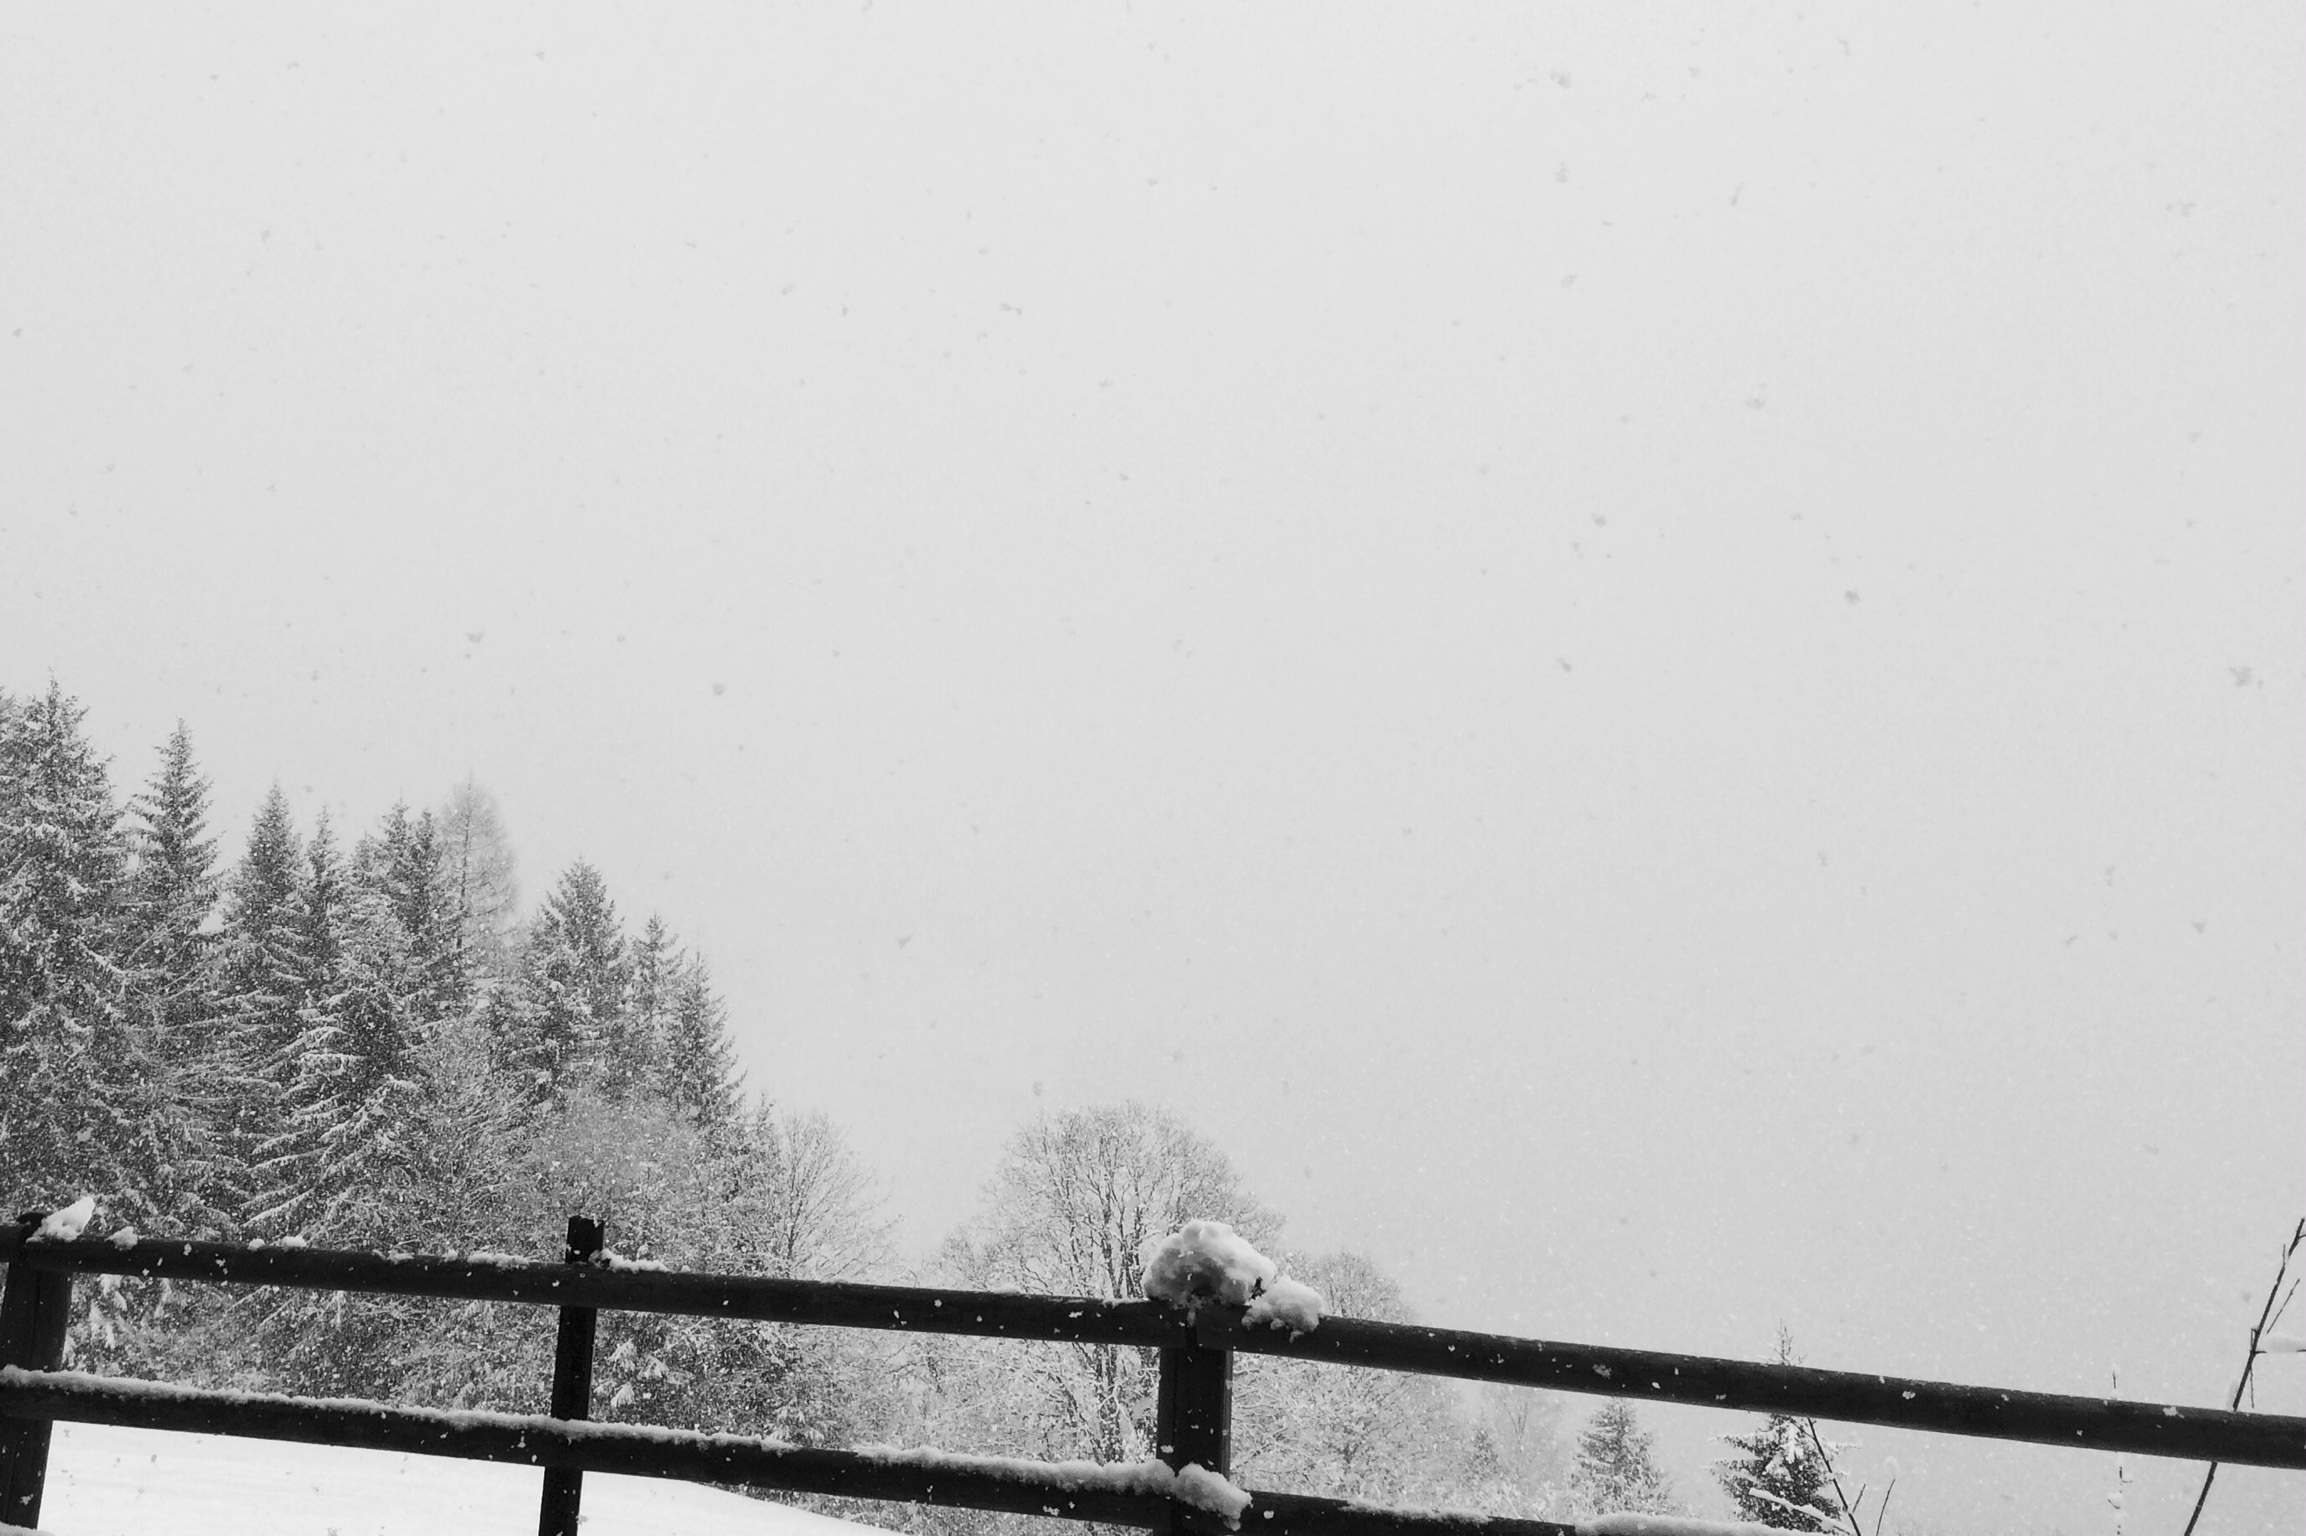
snow, winter, black and white, white, line, weather, monochrome, freezing, monochrome photography, atmospheric phenomenon